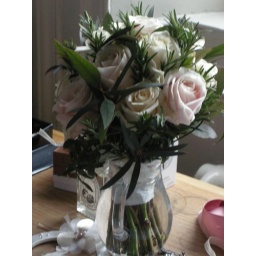
Wedding flowers: pink Sweet Avalanche and cream Vendelka roses with eucalyptus and rosemary, by Tanya at the Summerhouse.